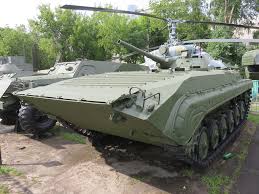
Label: BMP